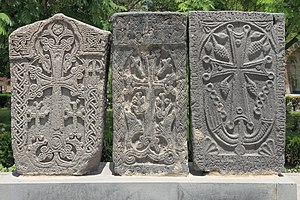
Vagharsjapat
Sten opstillet i gården.
Vagharsjapat eller Ejmiatsin er Armeniens fjerde største by og ligger ca. 20 km vest for Jerevan og 10 km nord for den tyrkiske grænse. Den er sæde for alle armeneres øverste patriark og katholikos, som er det åndelige overhoved for Den Armenske Apostolske Kirke. Byen har tre meget berømte kirker: Ejmiatsin Katedralen, St. Gayane og St. Hripsime, og to mindre berømte kirker: Shoghakat og Guds Moders kirke.